Ruby Laffoon

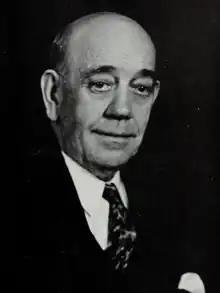

Ruby Laffoon (January 15, 1869 – March 1, 1941) was an American attorney and politician who served as the 43rd governor of Kentucky from 1931 to 1935. A Kentucky native, at age 17, Laffoon moved to Washington, D.C., to live with his uncle, U.S. Representative Polk Laffoon. He developed an interest in politics and returned to Kentucky, where he compiled a mixed record of victories and defeats in elections at the county and state levels. In 1931, he was chosen as the Democratic gubernatorial nominee by a nominating convention, not a primary, making him the only Kentucky gubernatorial candidate to be chosen by a convention after 1903. In the general election, he defeated Republican William B. Harrison by what was then the largest margin of victory in Kentucky gubernatorial history.